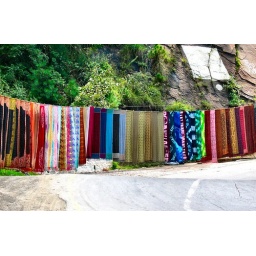
Fabric sold by the road on the way up to Murree, a hill station.